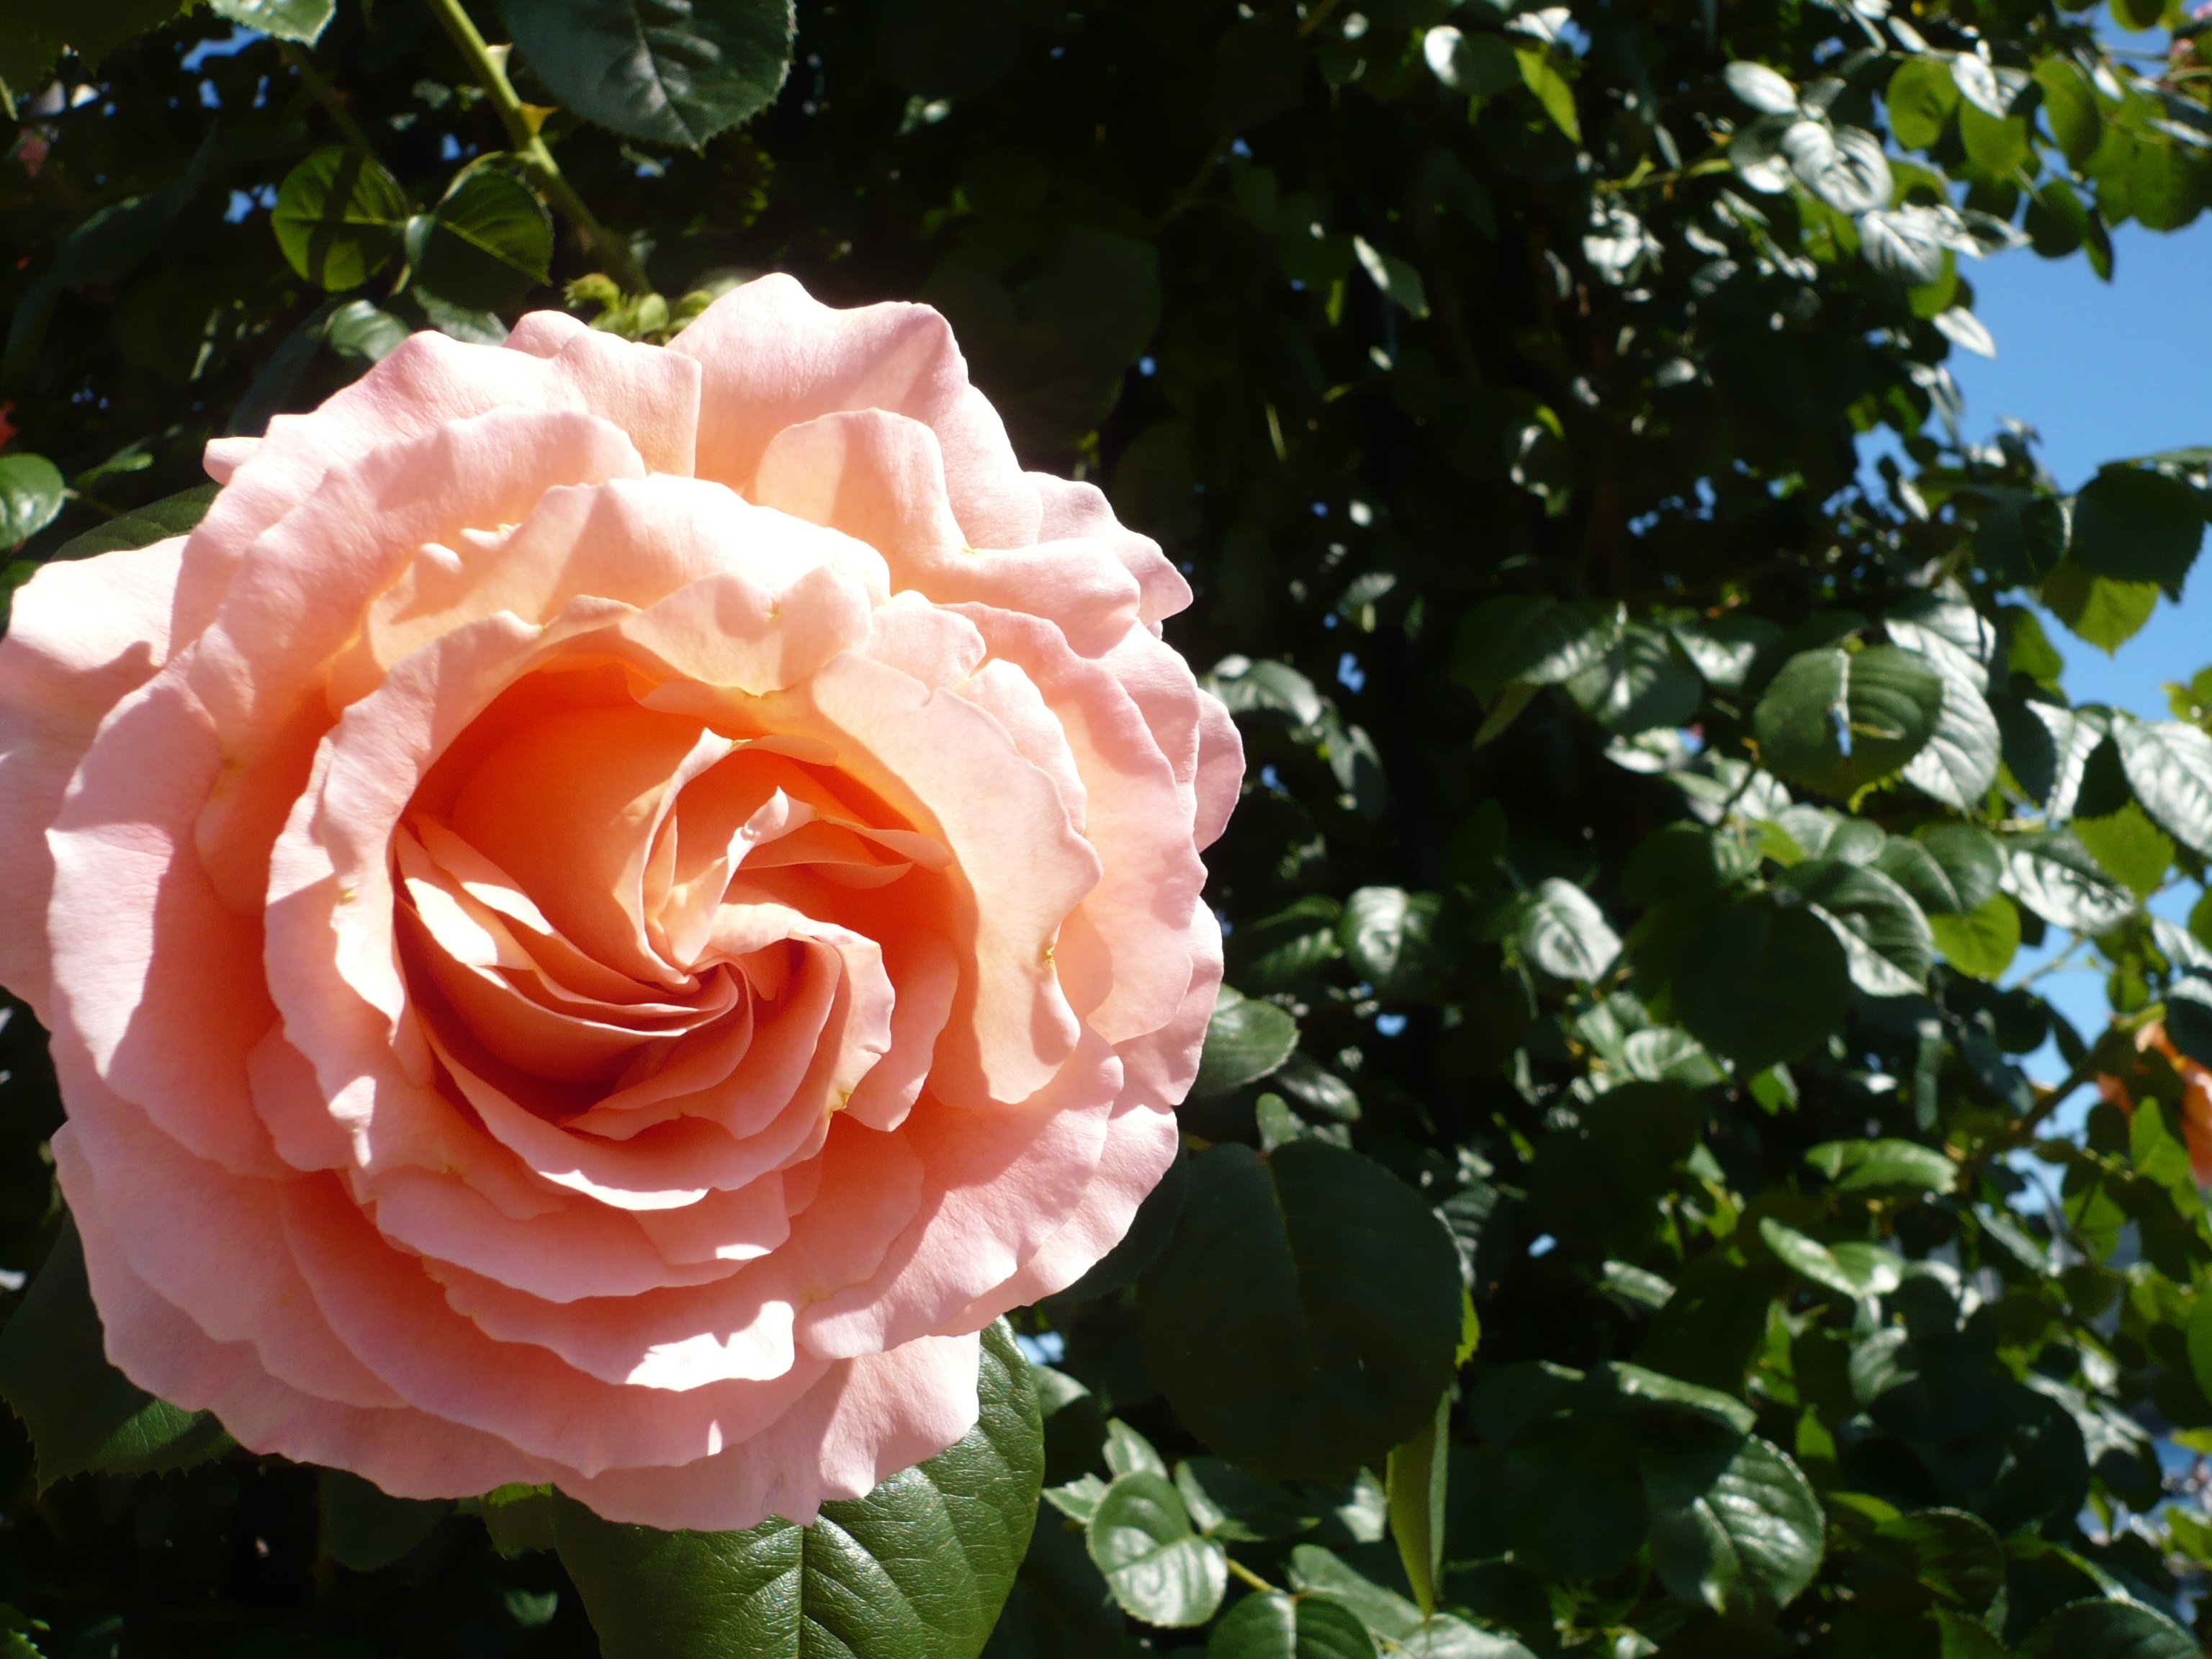
blossom, plant, flower, petal, bloom, rose, macro, botany, pink, close, flora, floribunda, flowering plant, garden roses, rose family, land plant, rosa centifolia, rose order